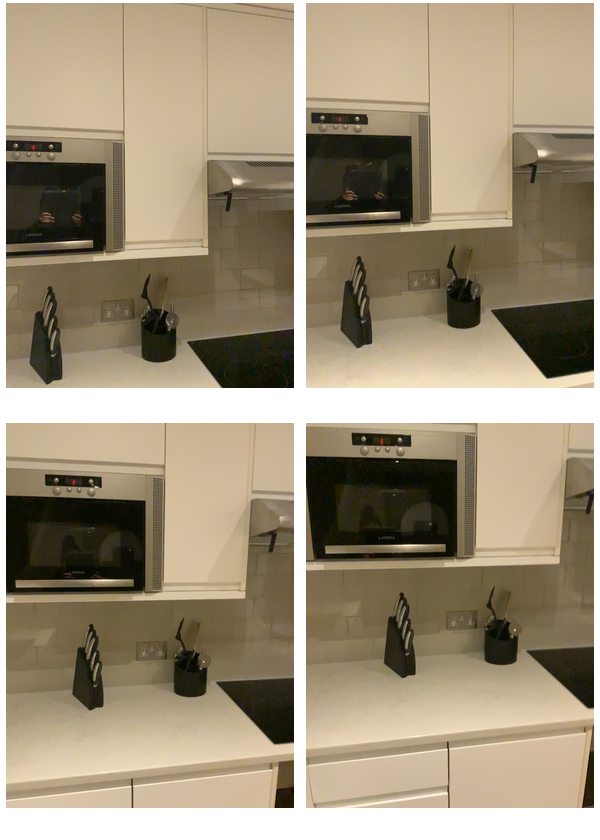Task instruction: Open the microwave oven.
Answer: {"task_instruction": "Open the microwave oven.", "nodes": ["handle", "microwave oven"], "edges": [{"functional_relationship": "openorclose", "object1": "handle", "object2": "microwave oven", "spatial_relations": ["in_front_of", "close"], "is_touching": true}], "action_type": "pull", "function_type": "open_close_control"}